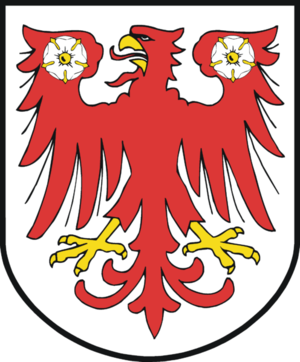
Tangermünde est une ville du nord de la Saxe-Anhalt, arrosée par l’Elbe. Cette ville touristique, réputée pour son caractère profondément médiéval, est aujourd'hui rattachée à l’Arrondissement de Stendal.
Minden est une ville en Rhénanie-du-Nord-Westphalie, Allemagne, située sur la rivière Weser, à 6 km au nord de la gorge Porta Westfalica dans la grande plaine au nord du pays. Affichant une population de 80 900 habitants, Minden est la capitale de l'arrondissement de Minden-Lübbecke. C'est une ville commerciale et industrielle. Dans le monde sportif, elle est connue pour son équipe de Handball de haut-niveau.